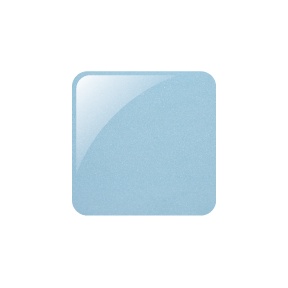
Glam & Glits Glow Acrylic - GL2038 RAY OF SUNSHINE -
Brand: Glam & Glits
PRODUCT DESCRIPTION A little bit of shimmer among this tiffany blue powder will bring a Ray of Sunshine on even the cloudiest days. When night falls it will glow a dark blue illuminating the night sky. Product Type: SHIMMER Size: 1oz Made in the USA PLEASE NOTE: We strive to make our digital color swatches as accurate as possible to the actual product color but due to different monitor settings and electronic devices colors may differ slightly.
Category: Arts & Entertainment > Hobbies & Creative Arts > Arts & Crafts > Art & Crafting Materials > Embellishments & Trims > Sequins & Glitter > Glitter Powder